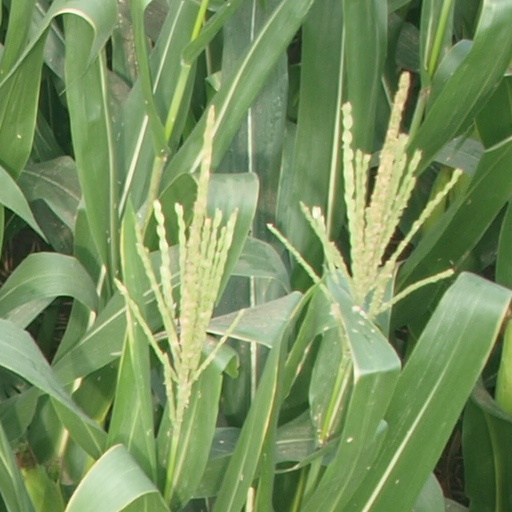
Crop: maize; corn